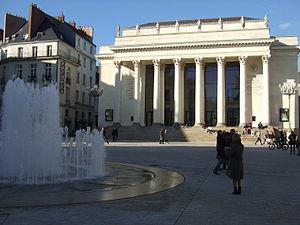
Nantes, Place Graslin - La théâtre et la fontaine - Mars 2014
Jean-Joseph-Louis Graslin, né le 15 novembre 1728 à Tours et mort le 10 mars 1790 à Nantes, est un receveur général des fermes et économiste français, connu pour avoir conduit, entre 1780 et 1790, une opération immobilière importante visant à étendre le centre-ville de Nantes. Il a donné son nom à la place Graslin, au théâtre Graslin et à un quartier de la ville.